William of Zardana

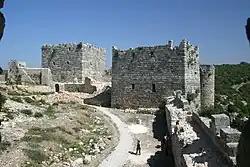
Ruins of the fortress of Saone

King Baldwin II of Jerusalem ruled Antioch on behalf of the minor prince, Bohemond II, from 1119. Historian Thomas Asbridge says, William may have been one of the barons who persuaded the king to pursue an aggressive policy against the Muslims of Aleppo. Indeed, the 13th-century historian, Ibn al-Adim, mentioned that Baldwin II laid siege to Zardana "for William" in 1121. Zardana surrendered to Baldwin who restored the fortress to William. A year later, the Artuqid rulers, Ilghazi and Balak, jointly attacked Zardana. William defended the fortress for fifteen days before he surrendered it, but he soon routed Ilghazi at Harbal. Due to his proximity to Aleppo, Zardana was one of the strategically most important fortresses in the principality.